Kunstmesse München

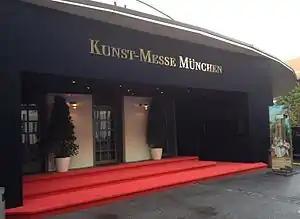
Main entrance of " 58" in 2013

The ("Munich Art Fair") is the oldest art and antiques fair in Germany. Held annually in the autumn with a run-time of ten days, it is a fair for the general public, attended by leading national and international exhibitors. For some time now its venue is the historic in Munich, on Wredestraße near the Hackerbrücke. The offer ranges from Protohistory and Ancient History (such as Egypt) via the arts and crafts of the Middle Ages and the Renaissance through to art and design of Modernism until approximately 1970, with occasional exceptions. The fair is organised by "Expo Management Kiel", its conceptual sponsor is, in continuation of the , the newly founded (a registered association).